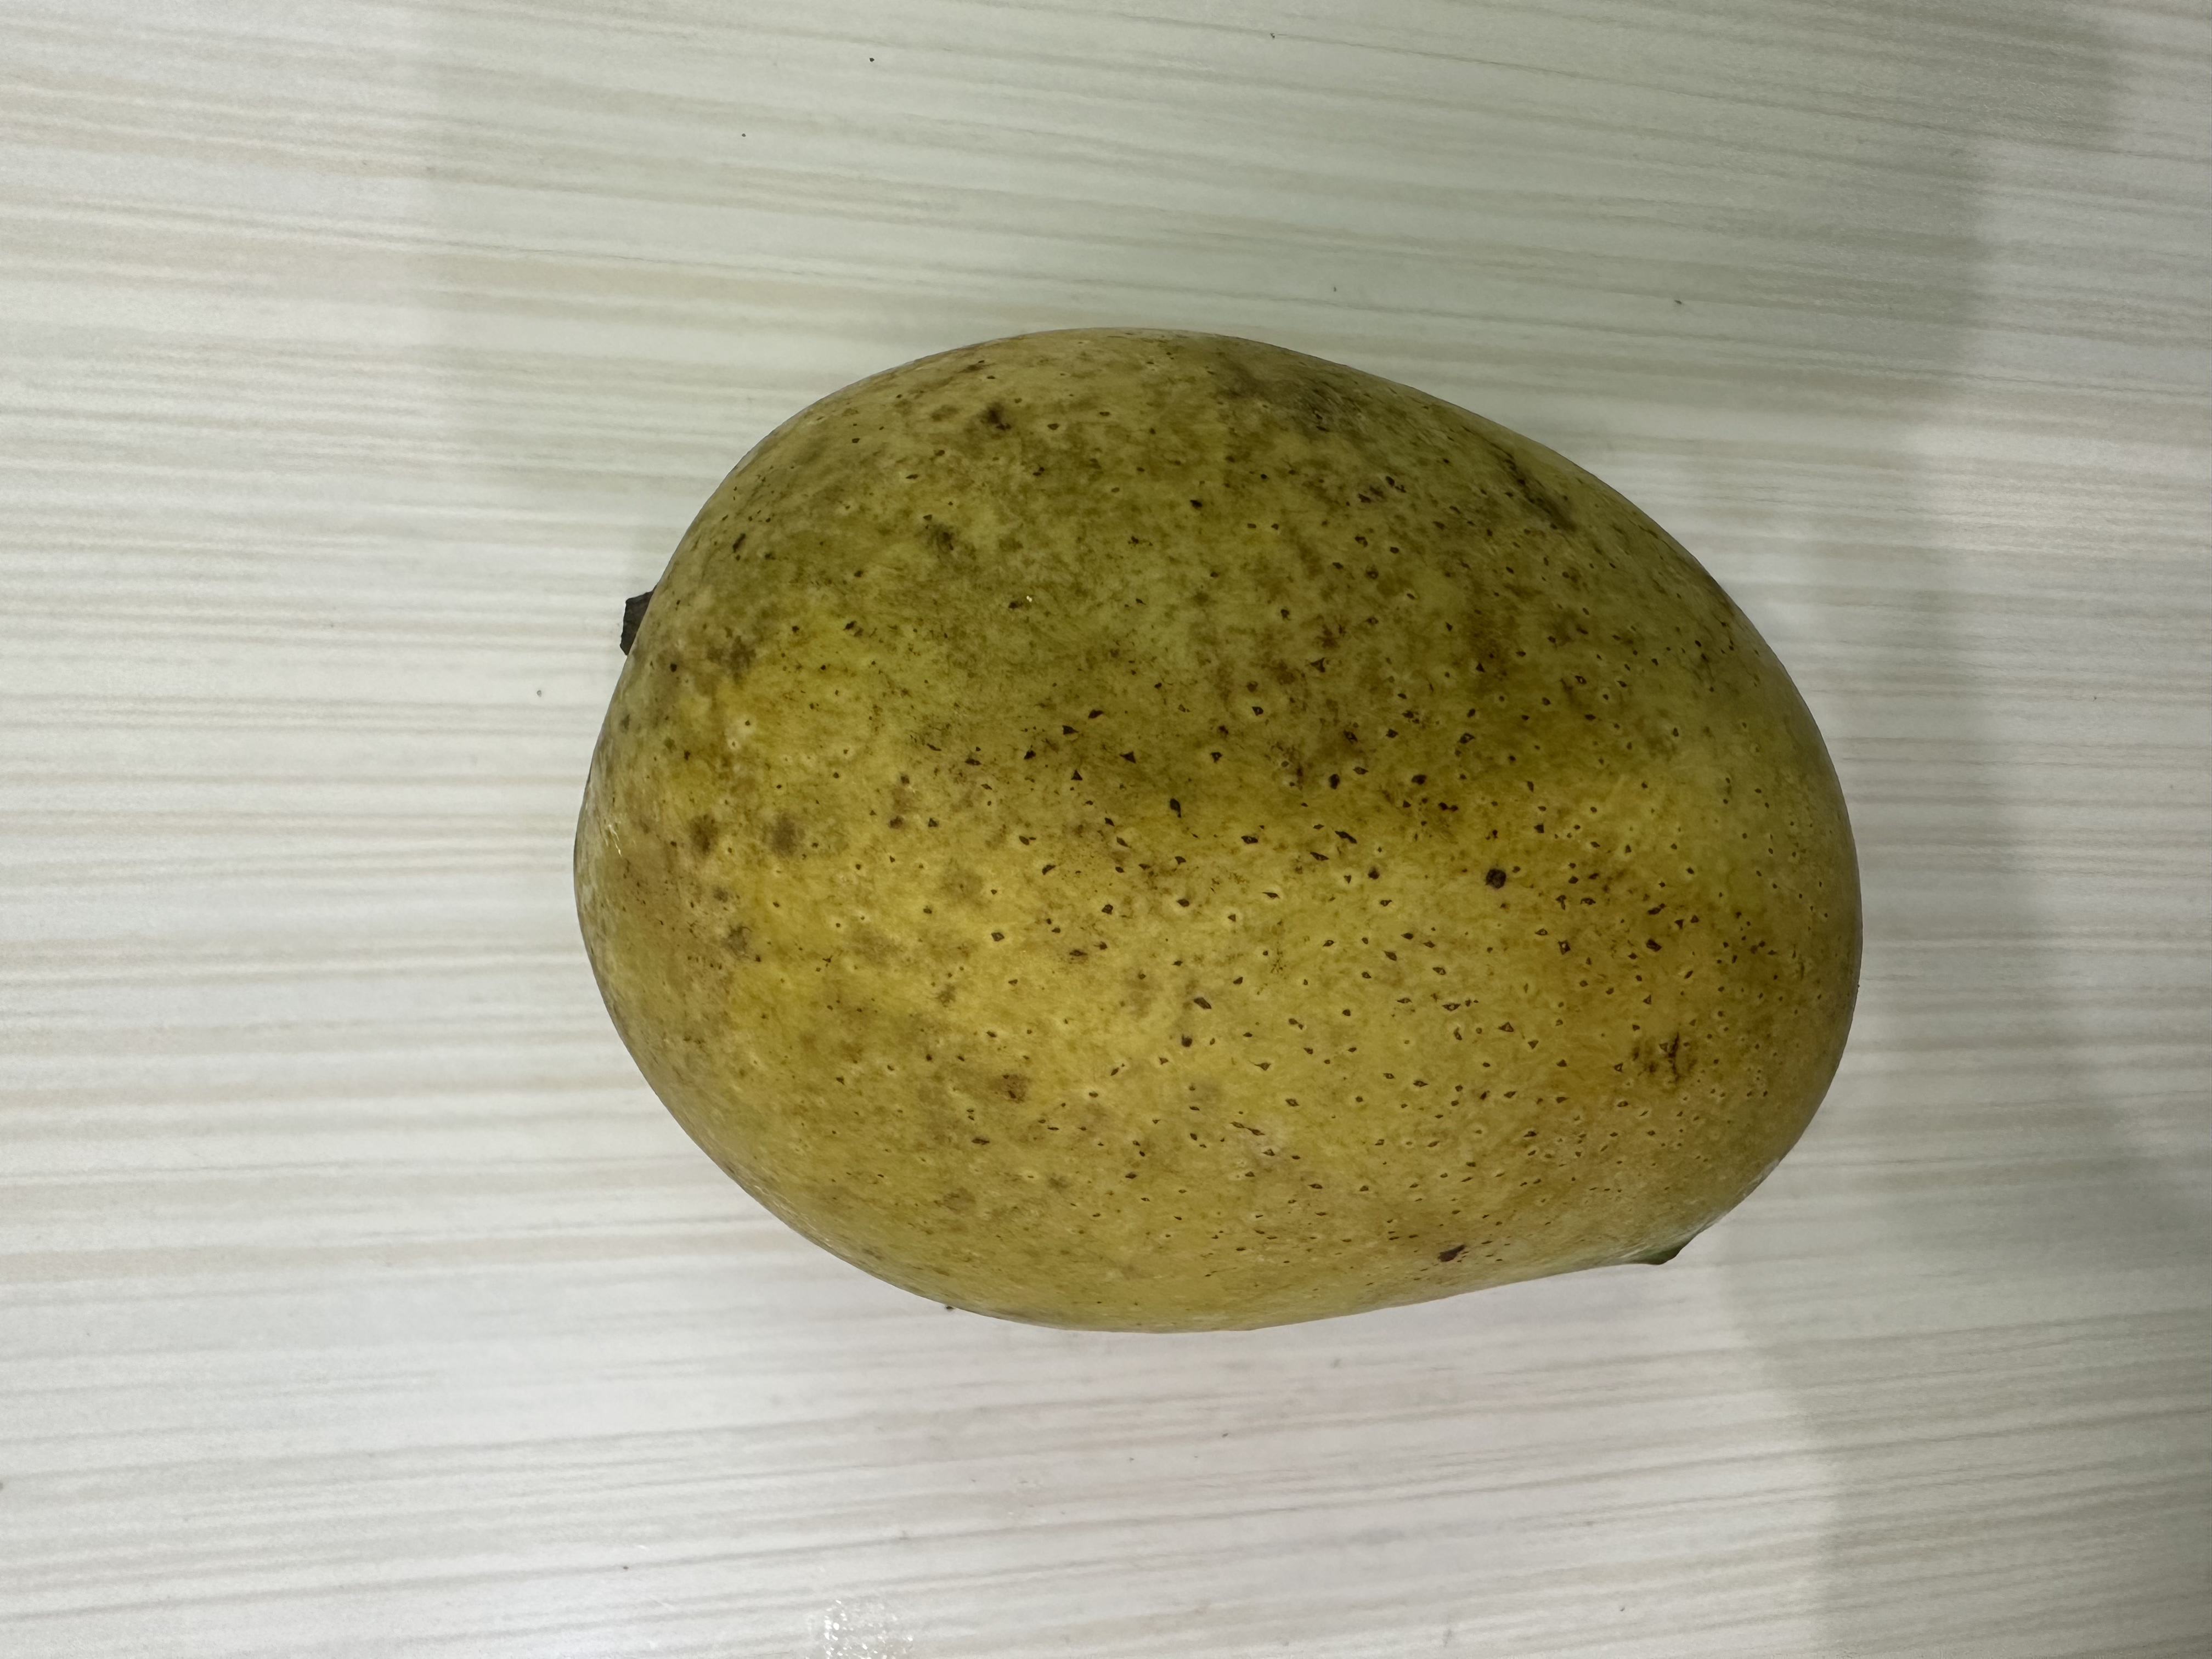
Mango variety: Kanchon Langra